Joseph Cuvelier

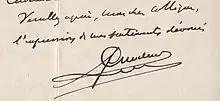
Autograph with signature of Joseph Cuvelier

Cuvelier was born in Bilzen on 6 May 1869 and was educated at state secondary schools there and in Tongeren. He studied history at the University of Liège under Godefroid Kurth, graduating with a doctorate in 1892. At the end of 1894 he was appointed to the State Archives in Liège. On 30 June 1896 he was appointed assistant conservator of the State Archives in Bruges, and in 1900 to the National Archives of Belgium in Brussels, where he would remain for 35 years. At Arthur Gaillard's death in 1912 he became acting head archivist, and was appointed to the function of head archivist in 1913. In the summer of 1913 he undertook a study trip to the principal archives of Germany, Austria and Switzerland. His report of this trip was later translated into English in 1939.